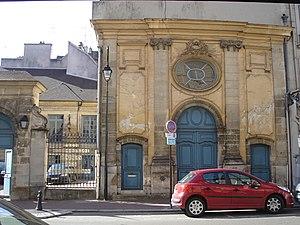
Saint-Germain-en-Laye [lɛ] est une commune française située à 19 km à l'ouest de Paris dans le département des Yvelines en région Île-de-France.